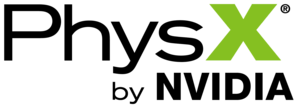
PhysX est un moteur physique en temps réel propriétaire. Annoncé en 2005 et créé par la société AGEIA, il est racheté en Février 2008 par Nvidia.